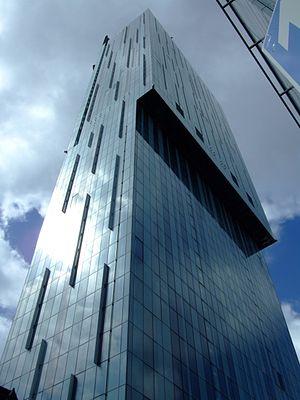
La Beetham Tower est un gratte-ciel situé dans la ville de Manchester, en Angleterre. C'est le plus haut gratte-ciel de la ville.